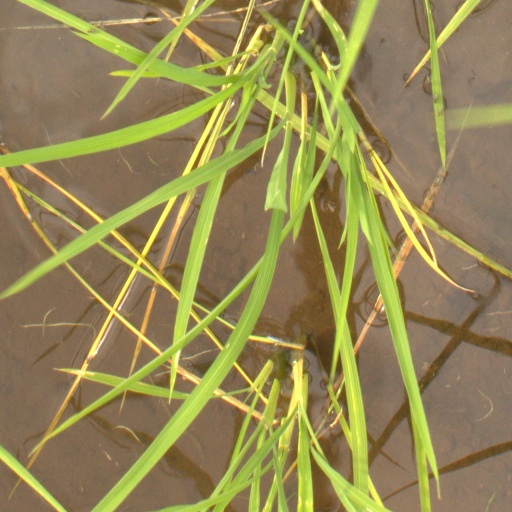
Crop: rice